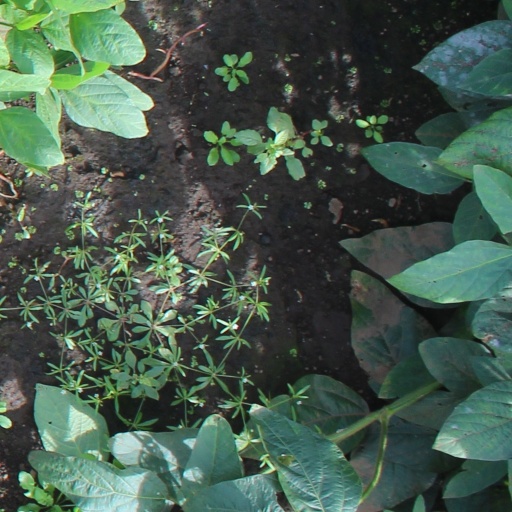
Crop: soybean